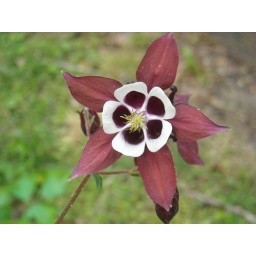
A red and white Columbine flower in my flower garden